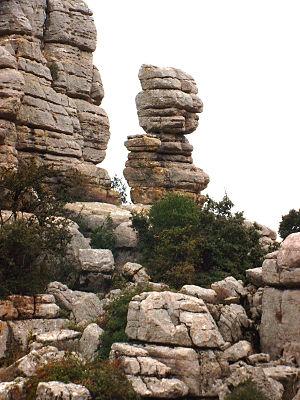
Antequera est une ville de la province de Malaga, dans la communauté autonome d'Andalousie, en Espagne. Elle est située dans la région du même nom, à 45 km de Malaga et 160 km de Séville.